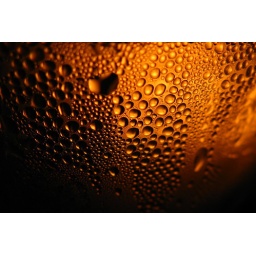
water condensation on glass surface cooled by beer